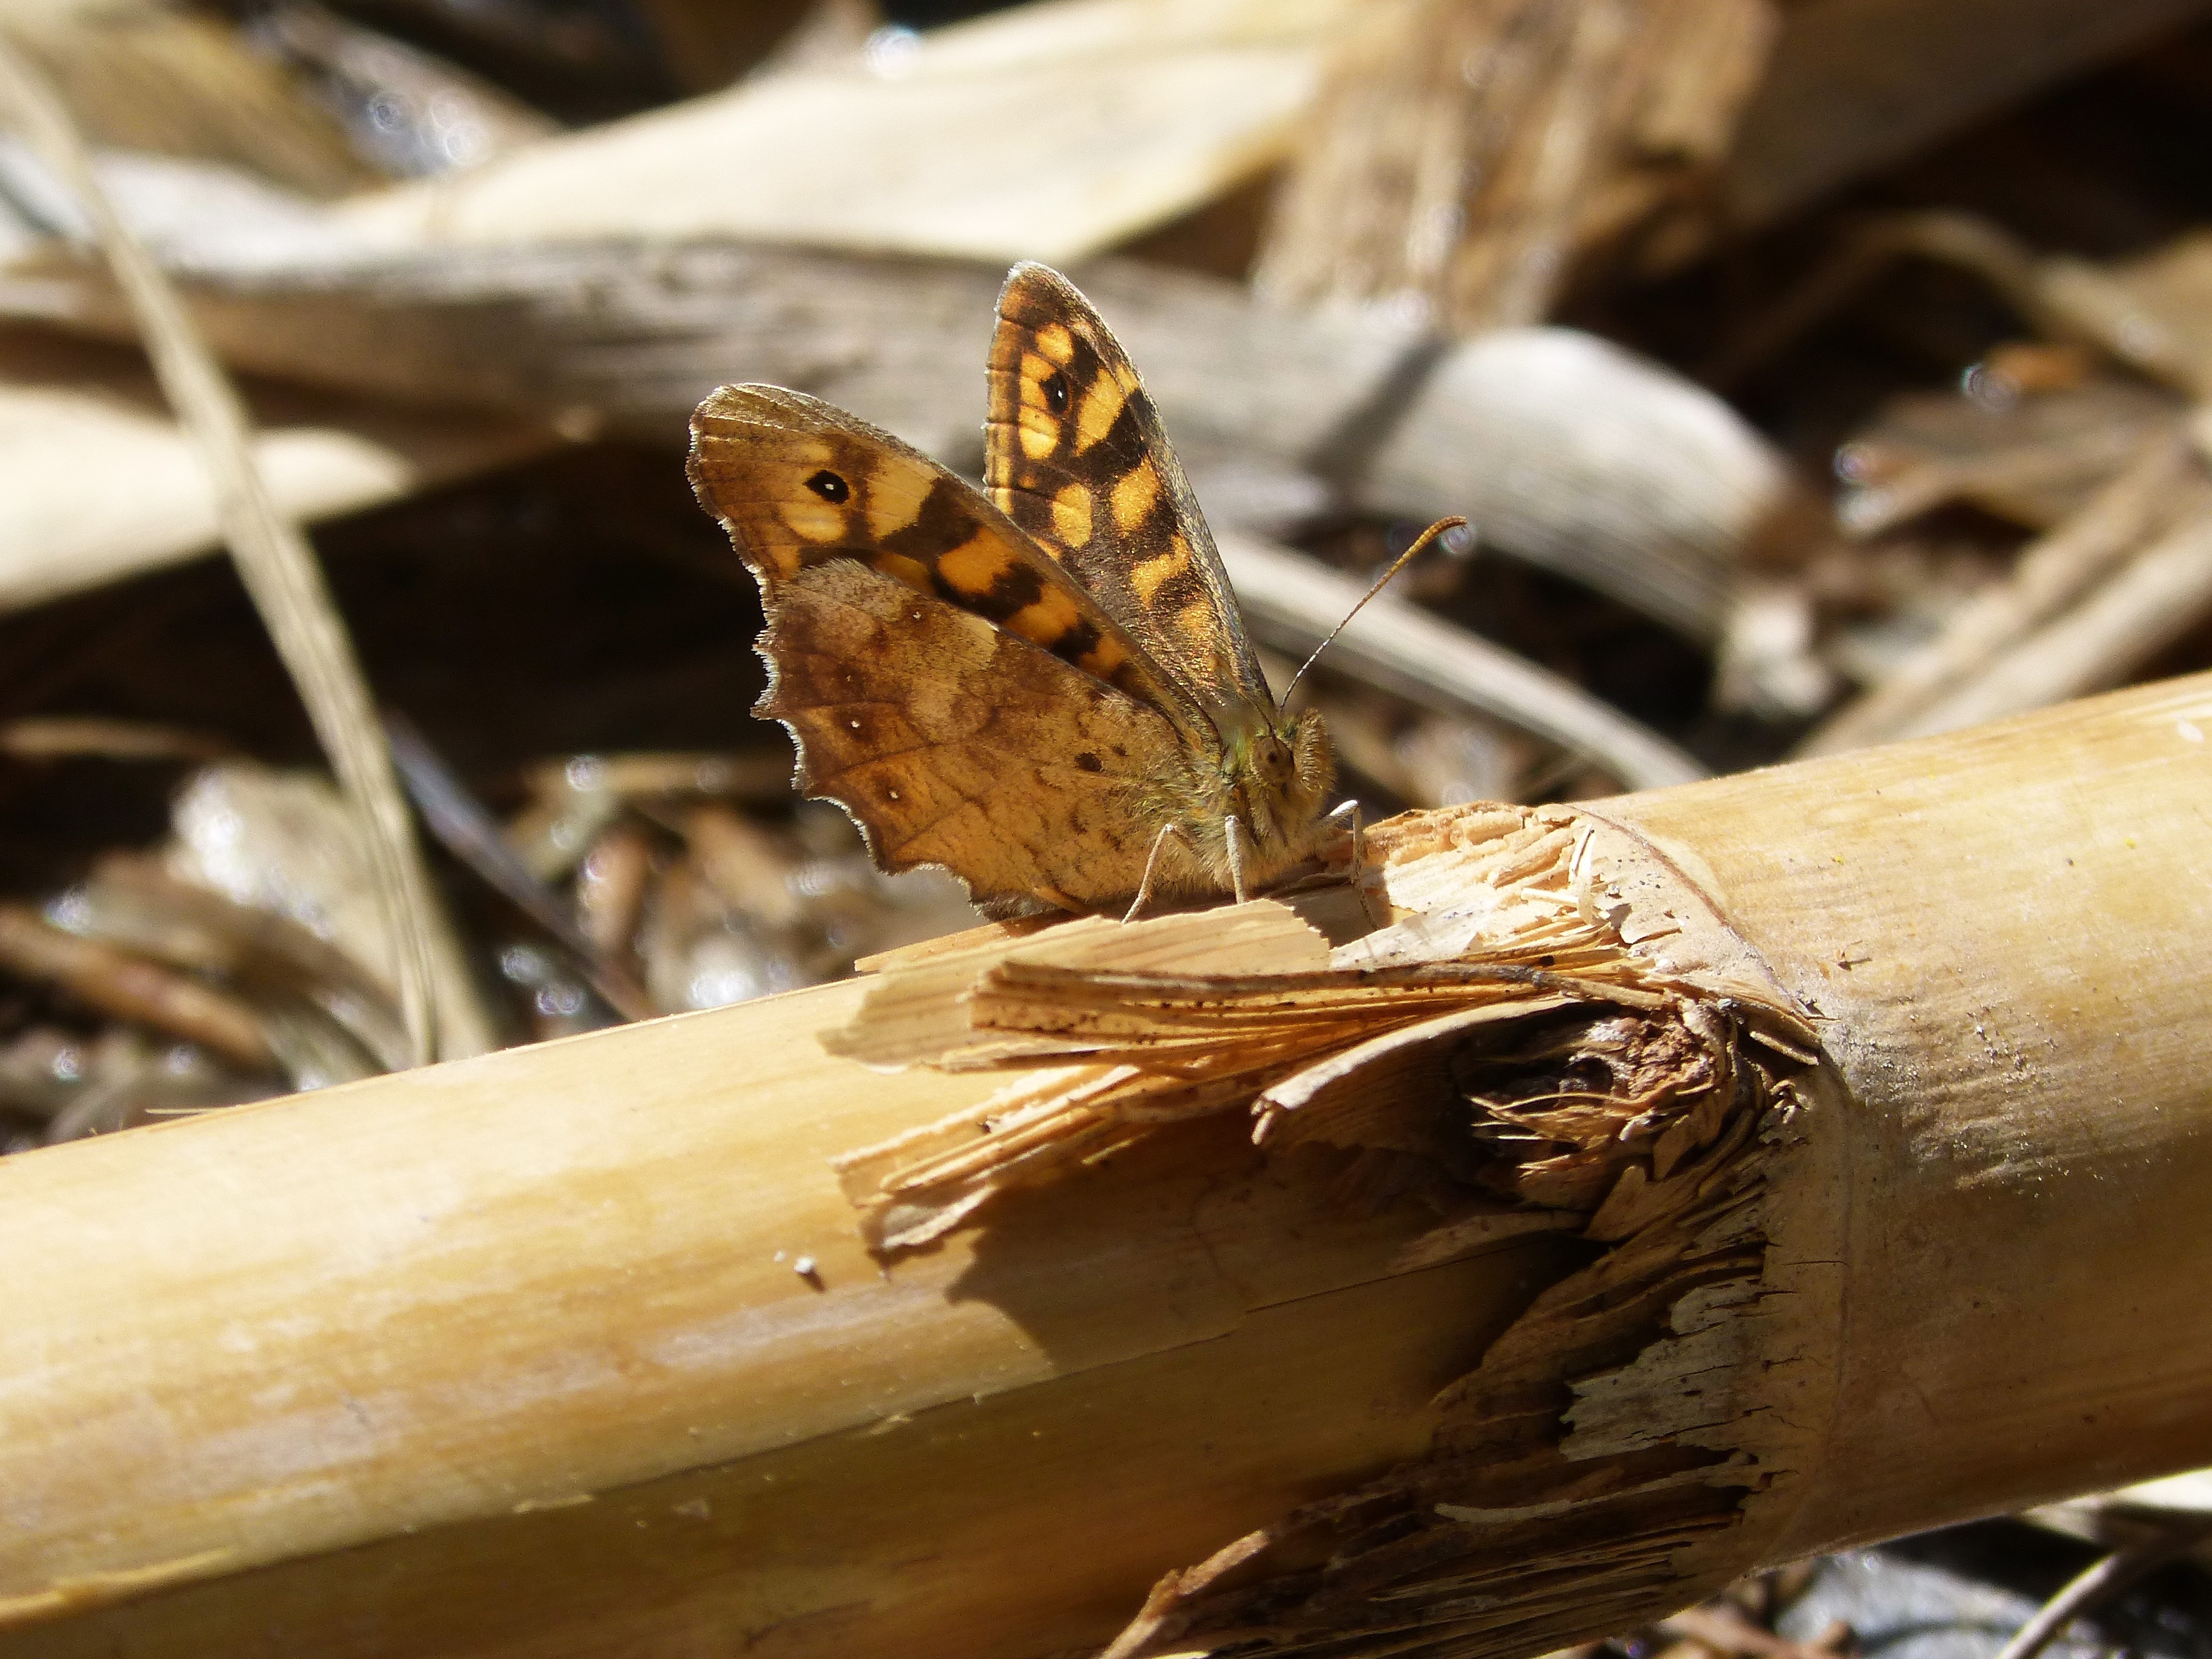
wood, leaf, wildlife, insect, moth, butterfly, fauna, invertebrate, close up, cane, macro photography, margenera, orange butterfly, pollinator, lepidopteran, lasiommata megera, butterfly saltacercas, moths and butterflies